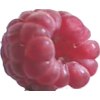
Label: raspberry